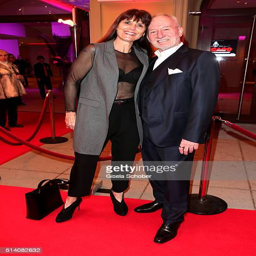
person and his wife during the premiere